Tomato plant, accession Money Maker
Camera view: tilt-top (135 deg); turntable rotation: 240 degrees
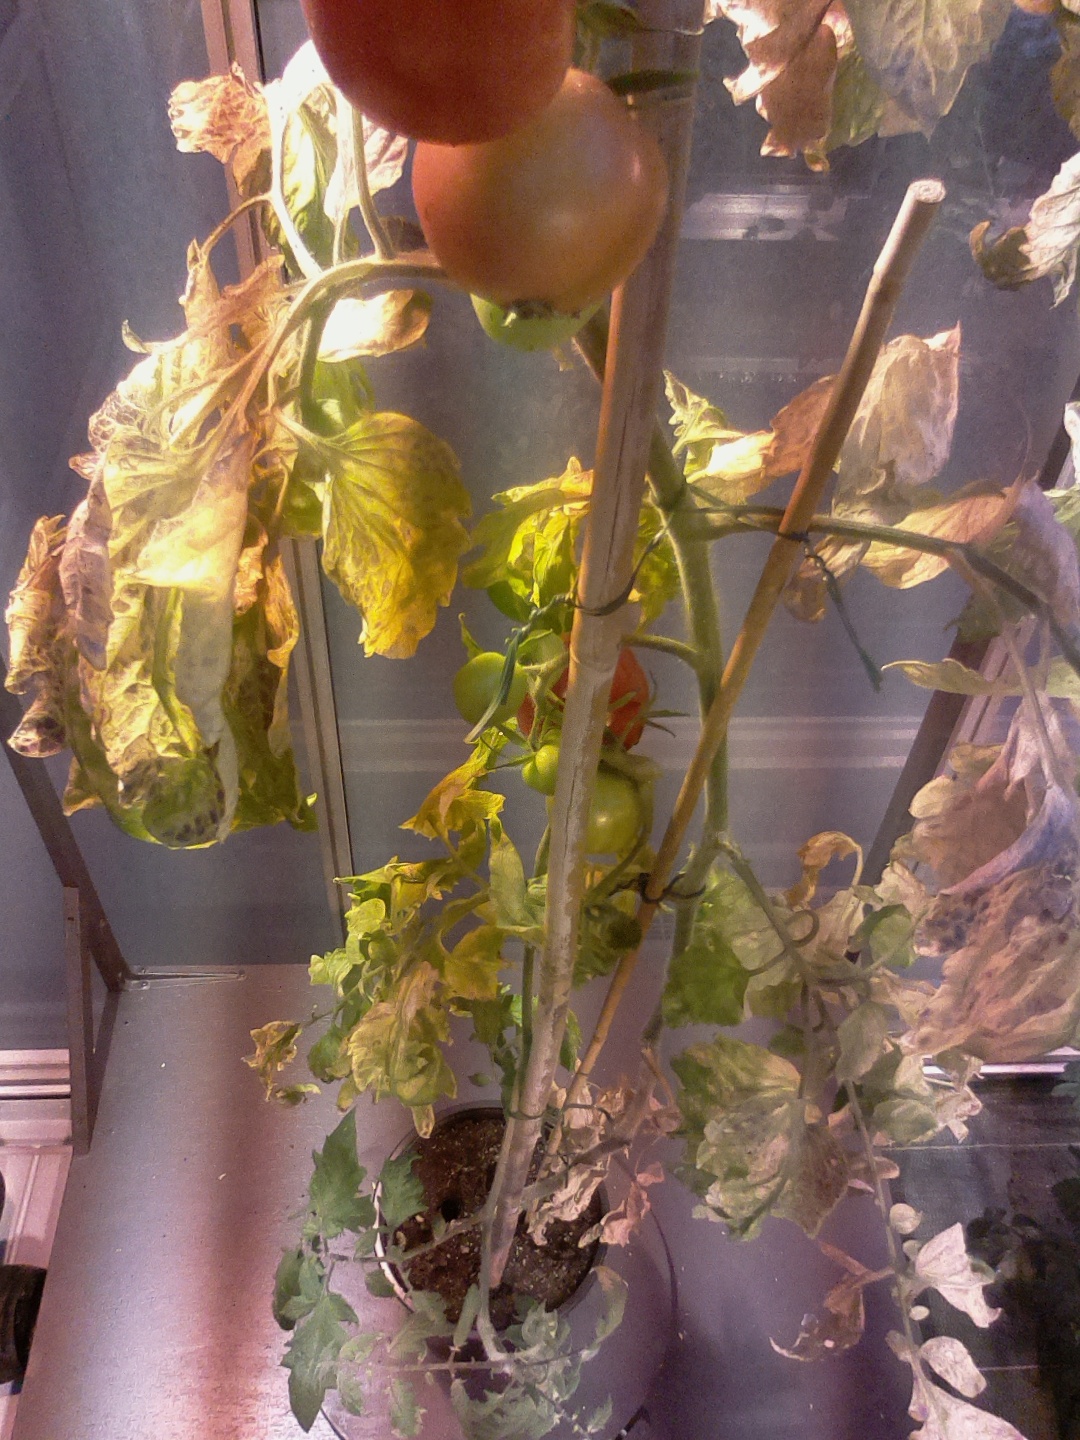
BBCH growth stage 87: 70%-80% of fruits show typical fully ripe color